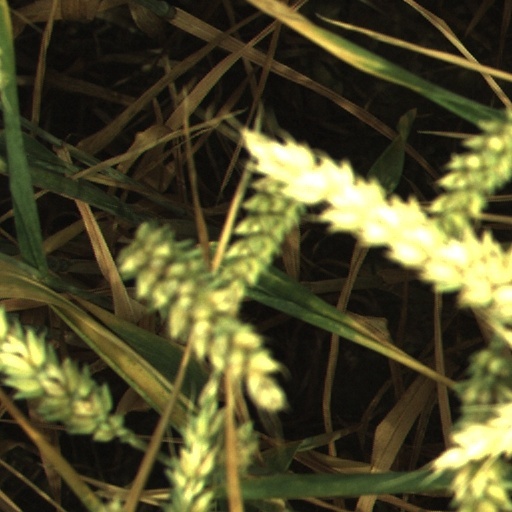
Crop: wheat